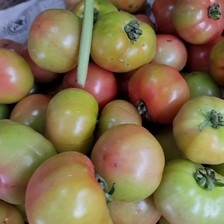
Label: tomato